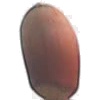
Label: hazelnut